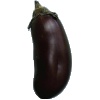
Label: eggplant